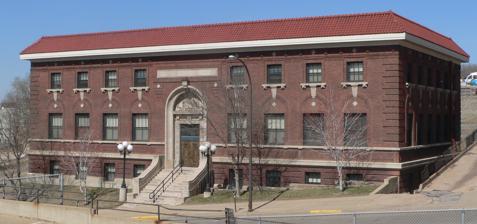
Building: Sioux City Free Public Library
Country: United States of America
Year built: 1913
United States historic place Sioux City Free Public Library U.S. National Register of Historic Places Show map of Iowa Show map of the United States Location 705 6th St. Sioux City, Iowa Coordinates 42°29′47.7″N 96°24′5.6″W / 42.496583°N 96.401556°W / 42.496583; -96.401556 Area less than one acre Built 1912–1913 Architect Edward L. Tilton Architectural style Renaissance Revival NRHP reference No. 97000461 Added to NRHP June 2, 1997 The Sioux City Free Public Library is a historic building located in Sioux City, Iowa , United States.  The library was located in a section of the Municipal Building, no longer extant, between 1892 and 1913.  It had outgrown the space when the Library Board contacted Andrew Carnegie in 1910 about providing the funding for a new library building.  Their request was initially turned down.  They chose to work with New York City architect Edward L. Tilton , an architect preferred by Carnegie, in place of local architect William L. Steele who was working with the board previously. Local resident George Murphy donated the property for the new building.  Meanwhile, Tilton designed the two-story brick Renaissance Revival building.  On April 8, 1911, Carnegie approved the project and donated $75,000 for the building's construction. The new building was dedicated on March 6, 1913, and it is considered "an excellent early twentieth century example of the architectural development of library planning and design." It was Tilton's only building in Iowa . Plans were made to enlarge the building in 1938, but the bond issue failed.  The library remained in its cramped quarters until 1989 when it moved into a former bank building downtown.  Ownership of the Carnegie building was transferred to a group of investors in 1996 who transformed it into apartments.  It was listed on the National Register of Historic Places the following year. References